Caiga quien caiga (film)

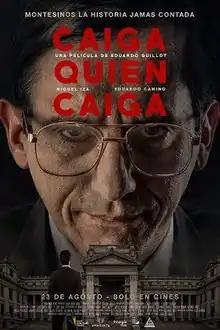
Theatrical release poster

Caiga quien caiga is a 2018 Peruvian political thriller film, based on the homonymous book written by José Ugaz. The film was directed and produced by Eduardo Guillot Meave, and starred Miguel Iza as Vladimiro Montesinos.